Smash and Grab (2019 film)

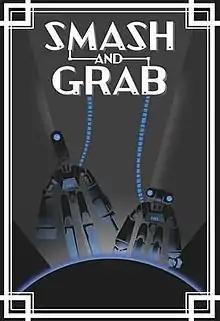
Official poster

Smash and Grab is a 2019 American animated science fiction action adventure short film directed and written by Brian Larsen, produced by Pixar Animation Studios, and distributed by Walt Disney Studios Motion Pictures. It is the second film in Pixar's "SparkShorts" program, and focuses on two robots who try to escape from their work routine. The short premiered at the El Capitan Theatre on January 18, 2019, before being released on YouTube on February 11, 2019. The short was also released on Disney+ on November 12, 2019.